February Uprising

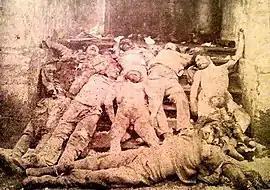
Yerevan prison after Bolshevik slaughter. At the night of 17 February 1921, 50 people were brutally slaughtered at Yerevan prison.

The "Salvation Committee of the Fatherland", ARF forces and many civilians retreated to Zangezur, where they joined Garegin Nzhdeh, where the Republic of Mountainous Armenia was established. The mountain republic held out against the Bolsheviks until July. The Armenian leaders escaped to Persia to avoid arrest and possible execution by the Bolsheviks.